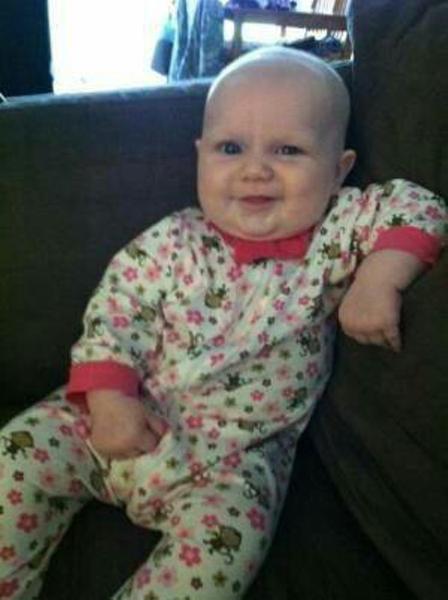
回答: 今から俺とハイハイ行こうぜ乗せてってやるよ